Rooster Fighter

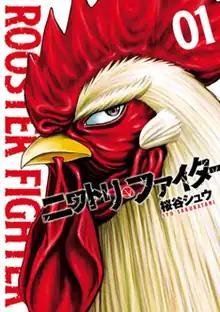
First volume cover, featuring Keiji

is a Japanese web manga series written and illustrated by Shū Sakuratani. It has been serialized on Hero's Inc.'s "Comiplex" manga website since December 2020. An anime television series adaptation produced by Sanzigen and Sola Entertainment is set to premiere in Q2 2026.